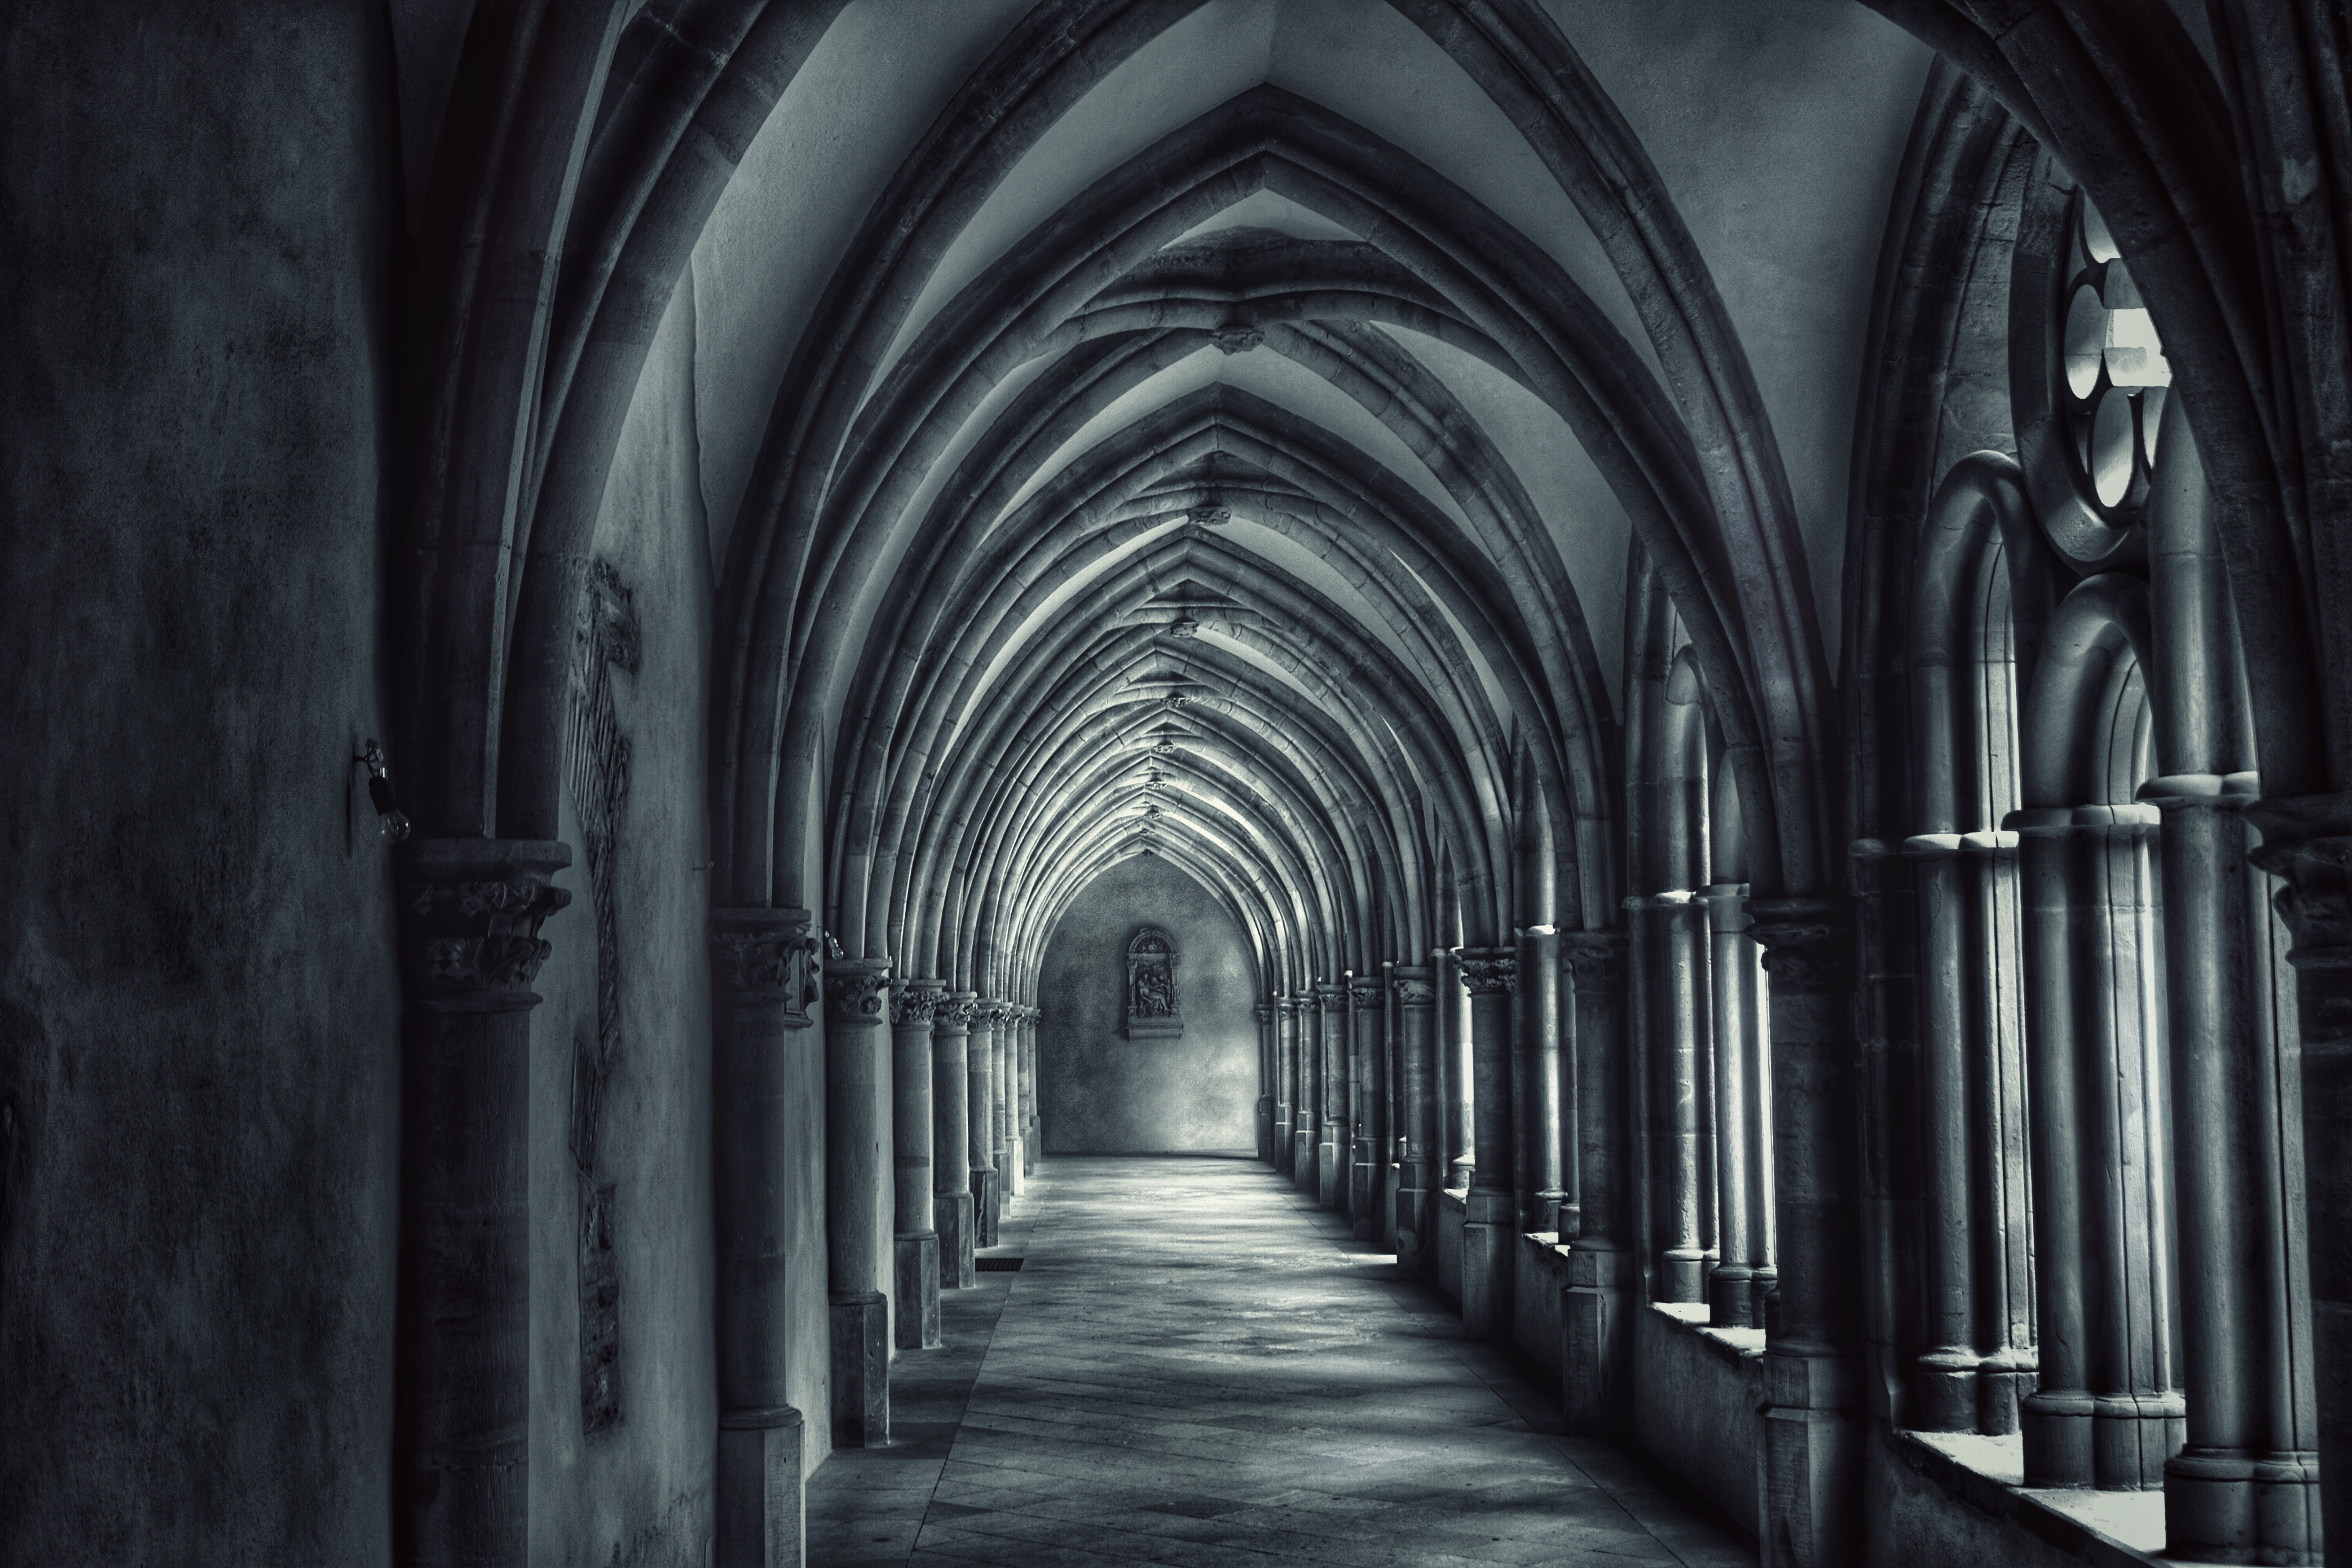
black and white, architecture, building, arch, religion, darkness, church, cathedral, monochrome, place of worship, monastery, symmetry, abbey, crypt, trier, gothic architecture, house of worship, monochrome photography